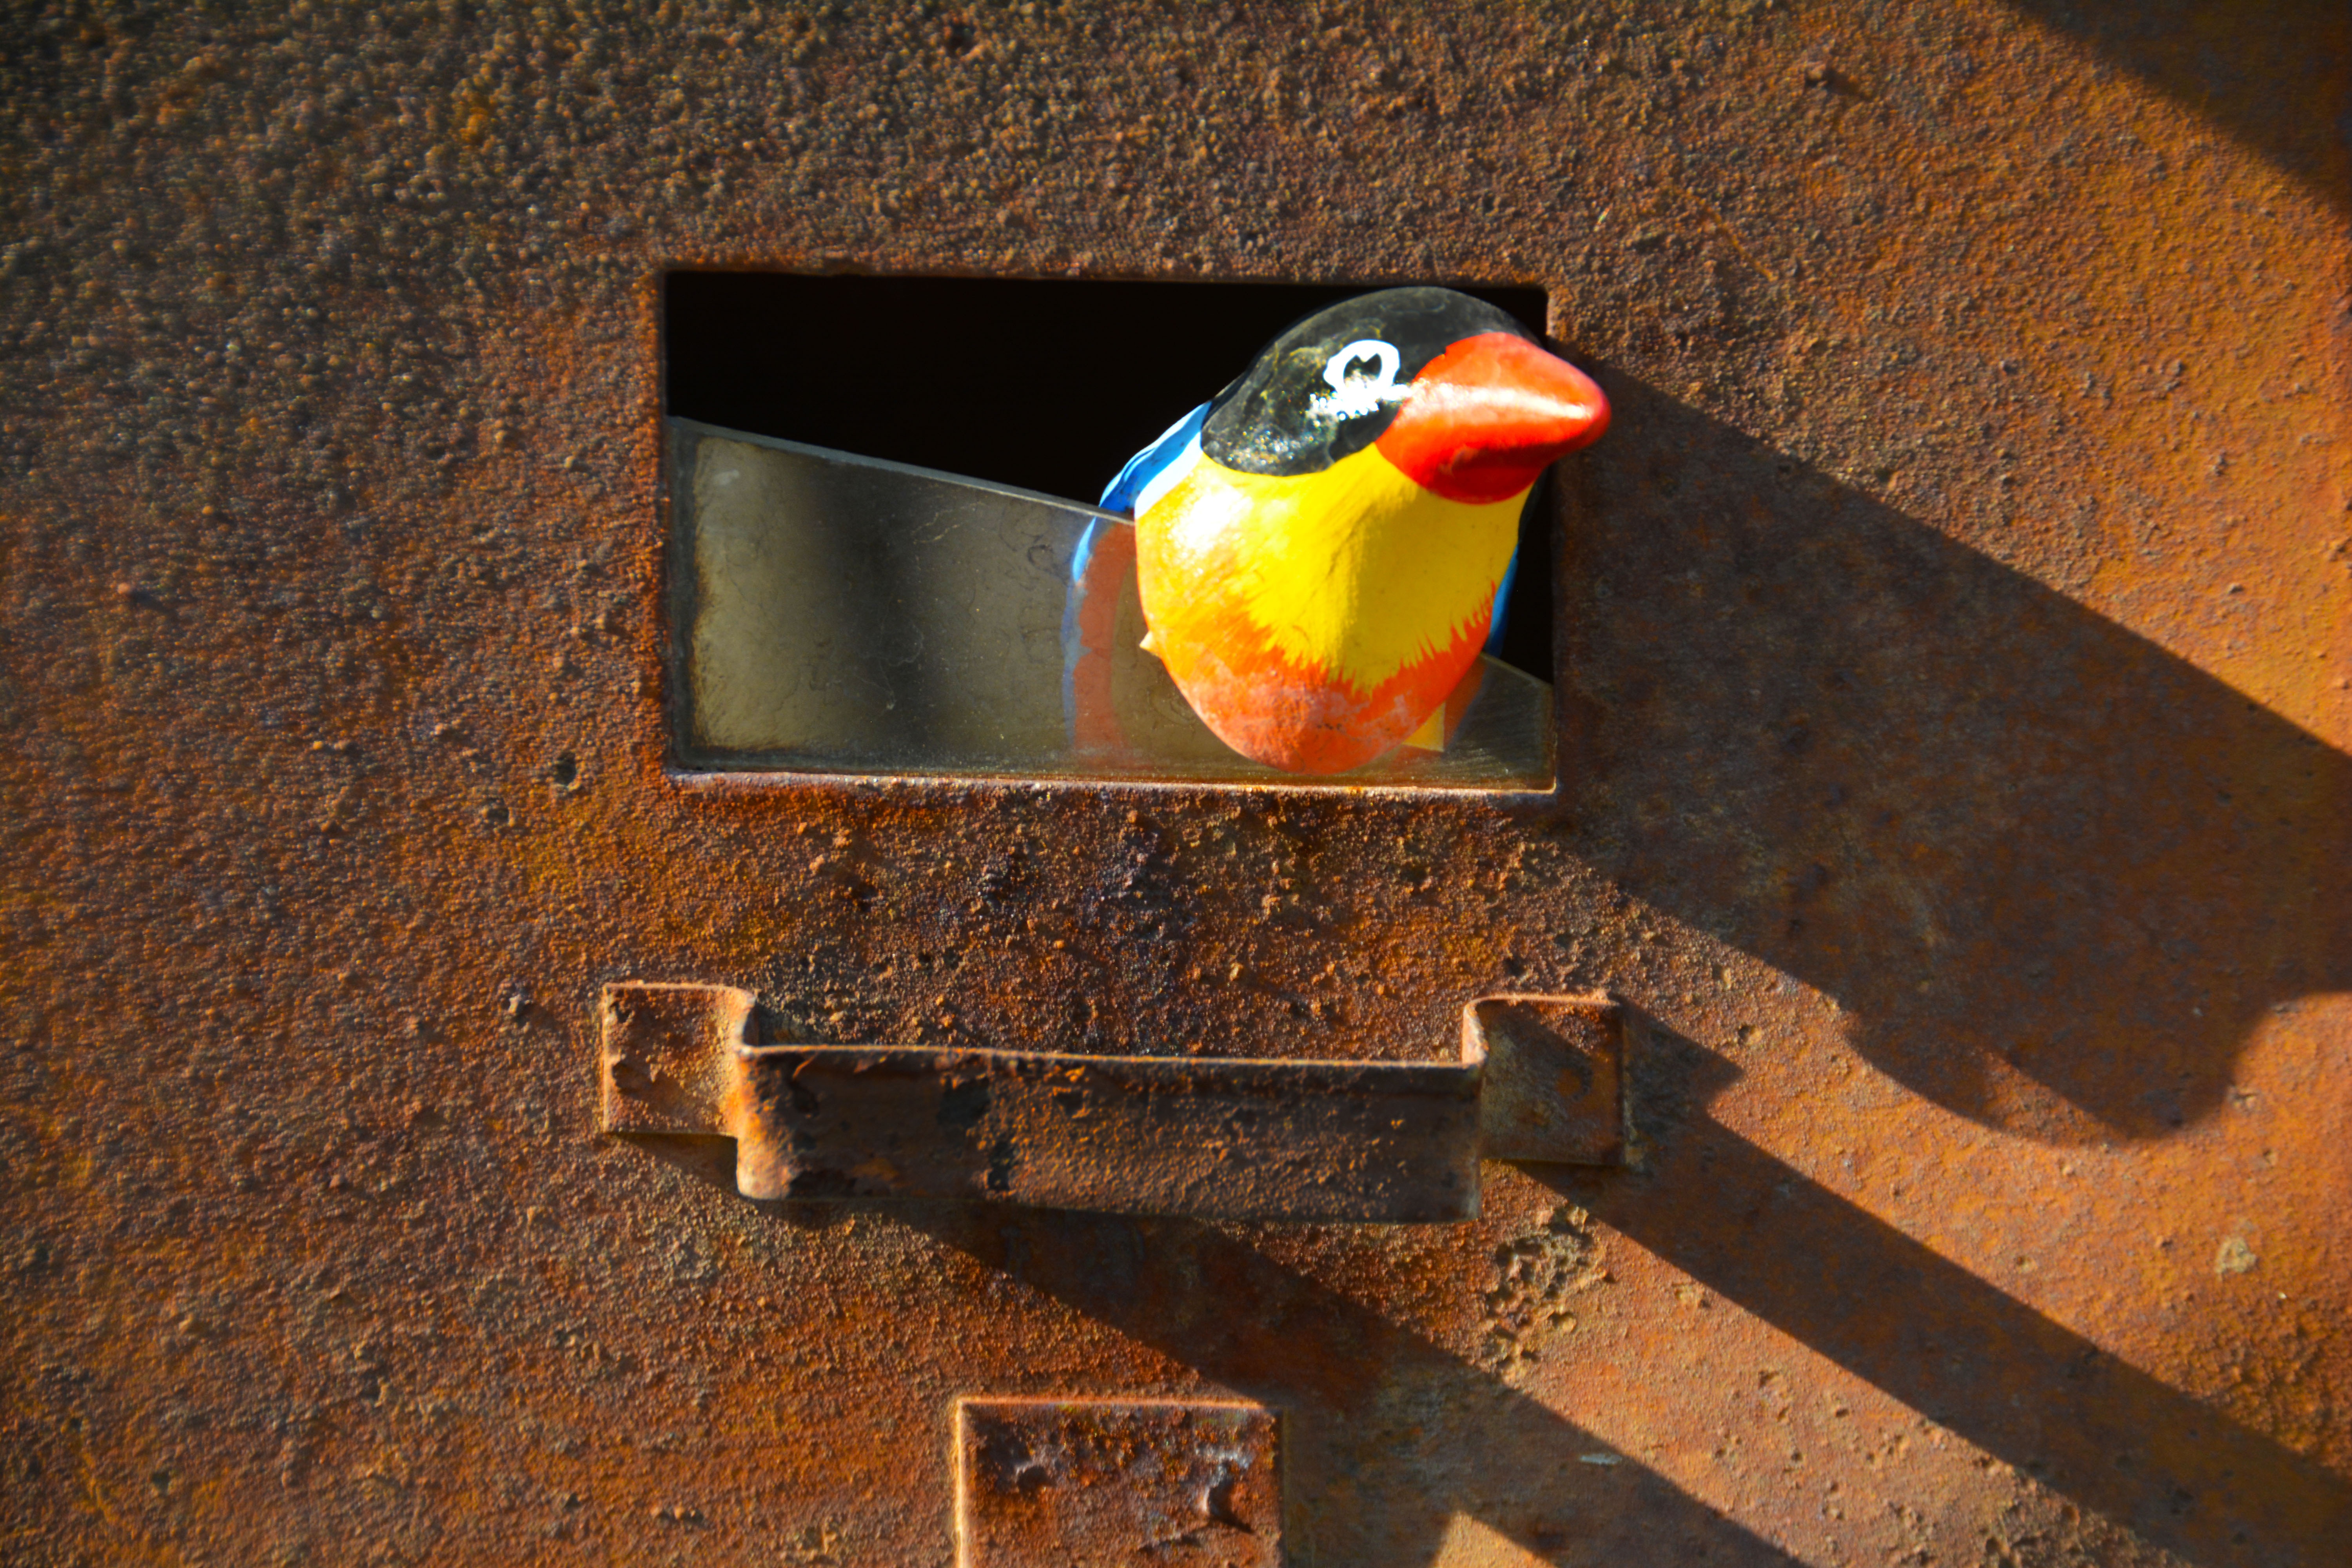
bird, post, vintage, antique, retro, countryside, old, rustic, village, rust, rural, letter, color, metal, brown, ancient, nostalgia, grunge, box, yellow, mailbox, mail, shadows, container, message, vertebrate, postal, history, rusted, postbox, traditional, letterbox, metallic, aged, rusting, correspondence, old world flycatcher, perching bird